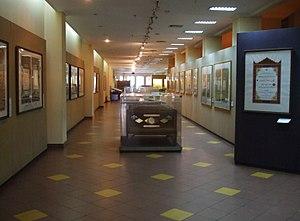
Beit Al Qur'an est un musée islamique situé à Hoora, un quartier de Manama, capitale de Bahreïn.